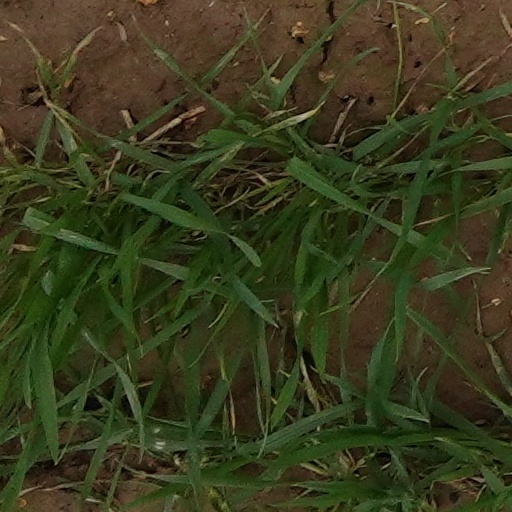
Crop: wheat